KYCR (AM)

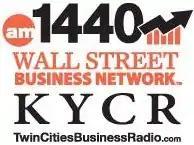
Logo as The Wall Street Business Network from 2015 to 2021

On September 15, 2015, it was announced that Salem Media Group acquired the last five Radio Disney owned-and-operated stations for sale (including KDIZ) for $2.225 million. KDIZ was acquired through Common Ground Broadcasting, Inc., for $375.000. Salem put a business news/talk format (which moved from 1570 AM) on the station in December, after a brief period of silence beginning on December 11, 2015. The format features Dave Ramsey and other business-talk oriented shows. The sale of KDIZ was completed on December 15. The station changed its callsign to KYCR on December 24.